Allez Oop

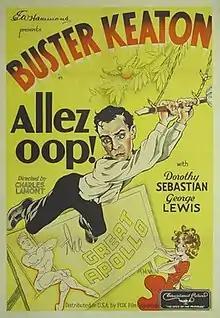
Film poster

Allez Oop is a 1934 American short comedy film starring Buster Keaton. It was the second film Keaton made for Educational Pictures.